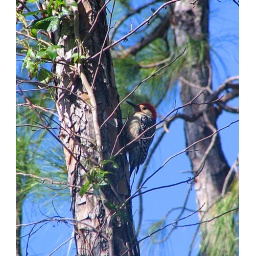
This photo was taken in a small stand of pine trees directly behind my old condo.